Petros Lantzas

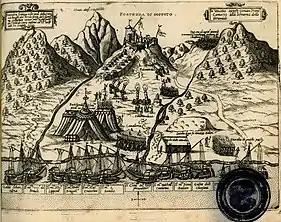

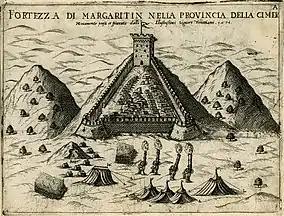

During the Ottoman-Venetian War of 1570-1573, he supported the rebellion of Emmanuel Mormoris in Ottoman-ruled Epirus. As such, Lantzas made preparatory skirmishes and raided Turkish ships in the regions of Lepanto and Preveza. He also attacked inland regions and penetrated as far as Delvinë. After the successful siege of Sopot (today Borsh) at 10 June 1570 he managed to continue his activities against the Ottomans with the support of the Greek element of Epirus. The Next year at 22 November 1571 support the Venetians in the successful siege of Margariti castle. At the end of the war (1573), he was appointed governor of the coastal town of Parga, opposite of Corfu, by the Venetians.